Avatar: The Way of Water

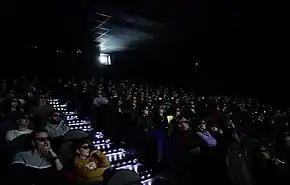
Theater attendees watching the film in 3D in Barcelona

In 2006, James Cameron said if "Avatar" (2009) were successful, he would consider making two sequels. In 2010, he said the sequels would proceed as planned as a result of the film's widespread success. The sequels were originally scheduled for release in and 2015. He included certain scenes in the first film for future story follow-ups. Cameron planned to shoot the sequels back-to-back and to begin work "once the novel is nailed down". He said the sequels would widen the universe while exploring other moons of Polyphemus. The first sequel would focus on the ocean of Pandora and also feature more of the rainforest. He intended to capture footage for the sequel at the bottom of the Mariana Trench using a deepwater submersible. In 2011, Cameron said he was just starting to design the ocean ecosystem of Pandora and the other worlds to be included in the story. The storyline, although continuing the environmental theme of the first film, would not be "strident" since the film will concentrate on entertainment. The sequels were confirmed as continuing to follow the characters of Jake and Neytiri in December 2009. Cameron implied that the humans would return as the antagonists of the story. In 2011, Cameron said he would film the sequels at a higher frame rate than the industry standard 24 frames per second, to add a heightened sense of reality.